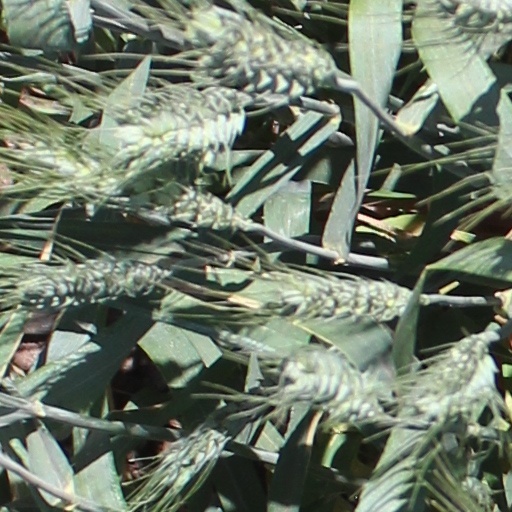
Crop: wheat